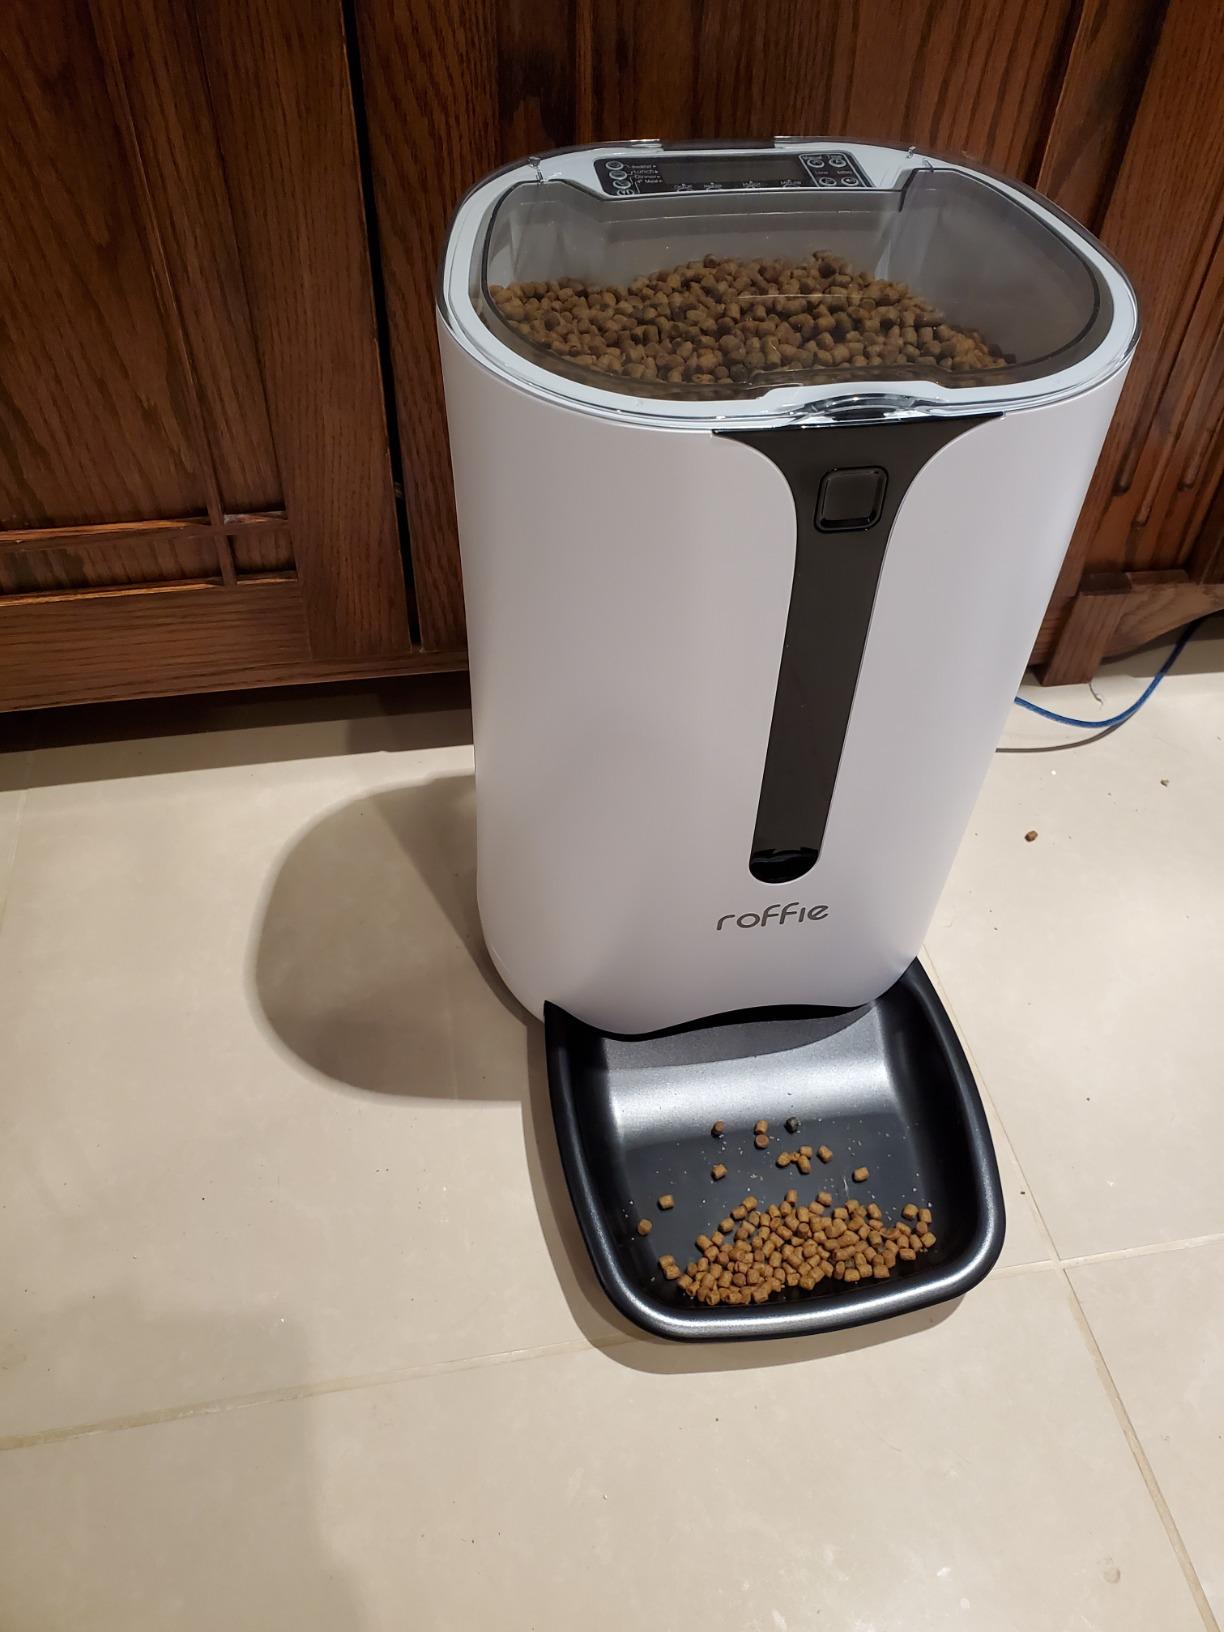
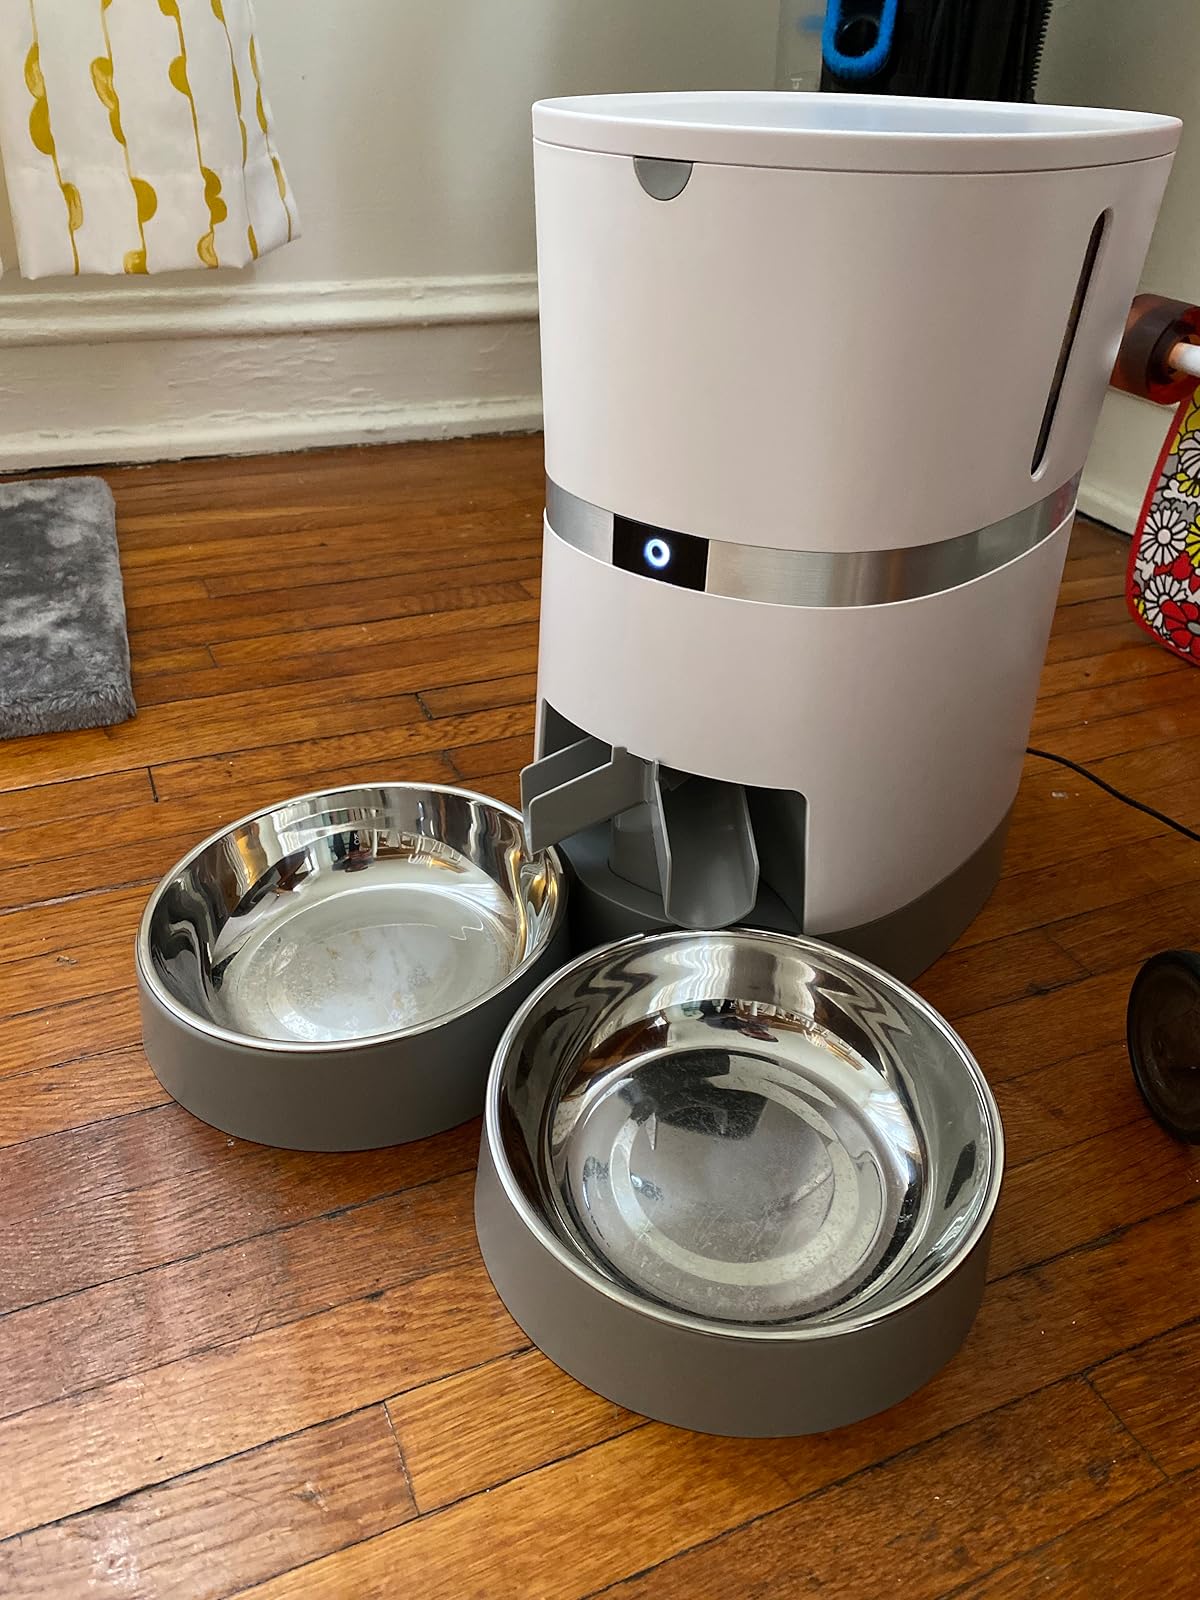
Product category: items_feeder
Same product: no